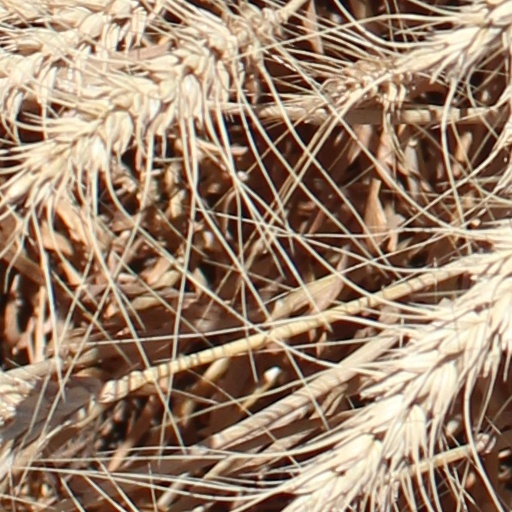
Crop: wheat